Joshua Smith (basketball)

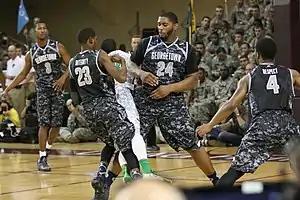
Smith playing for Georgetown in the 2013 Armed Forces Classic.

Smith transferred to Georgetown University, enrolling in January 2013. He practiced with the Hoyas basketball team, but was not allowed to play due to National Collegiate Athletic Association (NCAA) transfer rules. He was granted eligibility by the NCAA to play in 2013–14. Listed at , he labored up and down the court, and was limited to playing a few minutes at a time. After playing in the Hoyas first two conference games, Smith missed the remaining 20 games of the season after January 4, 2014, due to academic ineligibility. At the time of his last game, the Hoyas were 10–3, and Smith was averaging 11.5 points but only 3.4 rebounds in 20 minutes. The team was 8–12 in his absence, finishing the season 18–15.